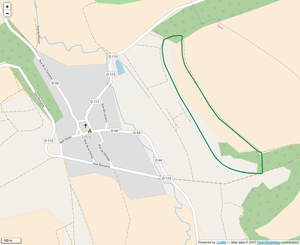
Périmètre de la RNR de la pelouse de la Côte de l'Étang.
La réserve naturelle régionale de la pelouse de la côte de l'étang est une réserve naturelle régionale située en région Grand Est. Classée en 2010, elle occupe une surface de 10,78 hectares et protège une pelouse sèche représentative du Barrois champenois.